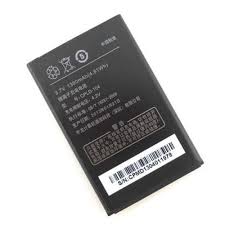
Waste category: battery